Robert Perry (yacht designer)

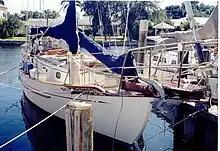
The Tayana 37 is one of Perry's most famous and iconic designs.

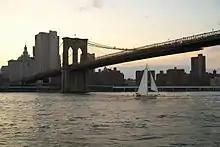
A Tayana 37 under sail on the East River in New York passes under the Brooklyn Bridge.

Robert H. Perry is a U.S. yacht designer based in Seattle, Washington. Among his designs are some of the most successful cruising yachts in modern cruising such as the Tatoosh 42, Tayana 37 and Valiant 40.